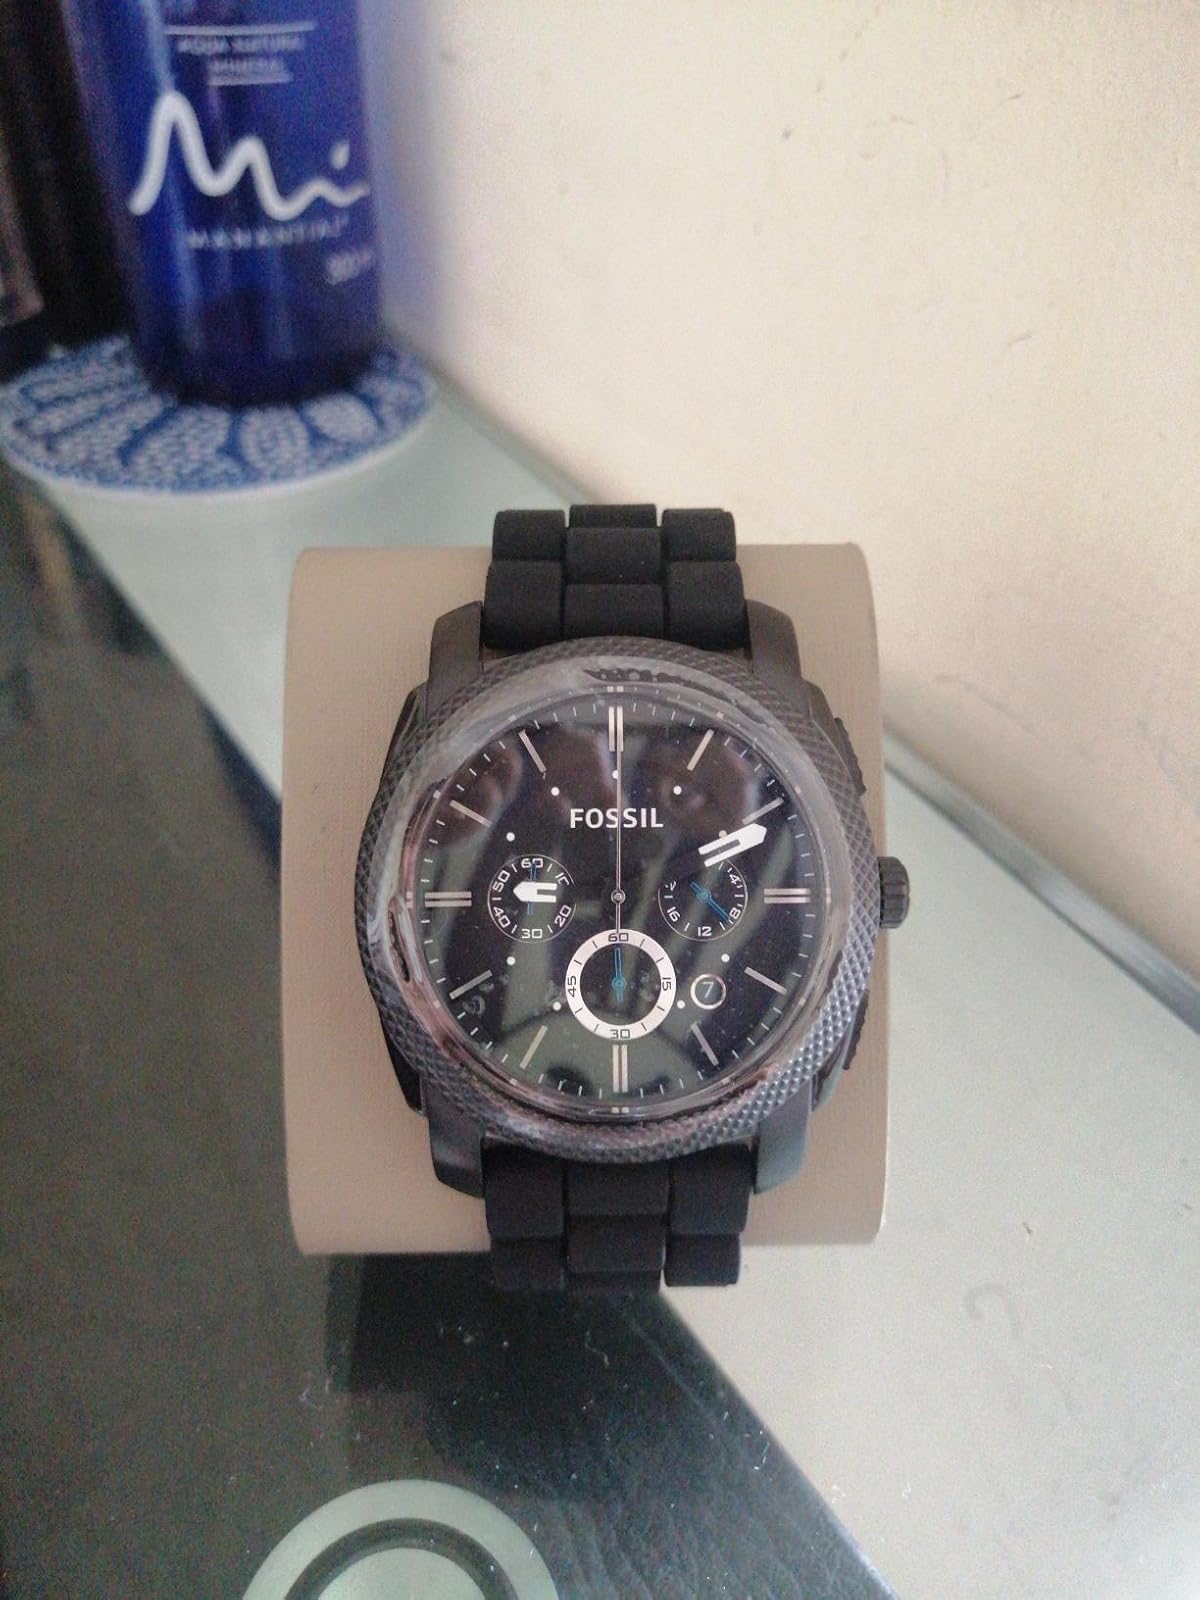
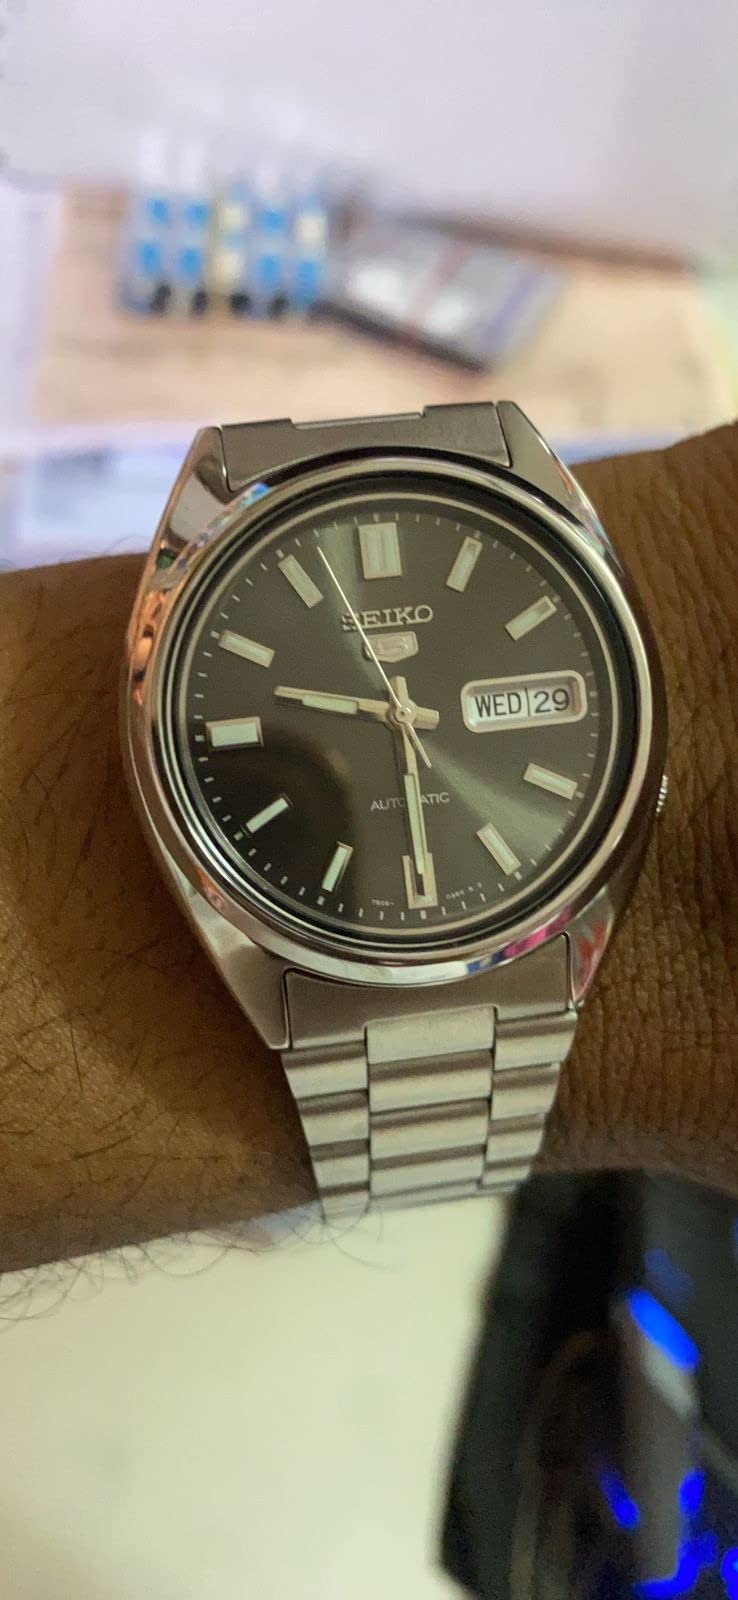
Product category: accessories_watch
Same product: no